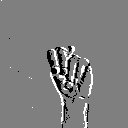
ASL letter: n